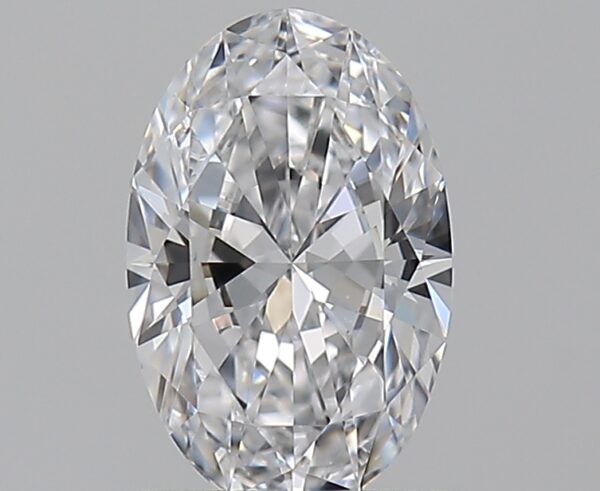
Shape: oval
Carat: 0.6
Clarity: IF
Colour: D
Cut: EX
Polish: EX
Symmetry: EX
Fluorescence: F
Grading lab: GIA
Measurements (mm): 7.22 x 4.65 x 2.75